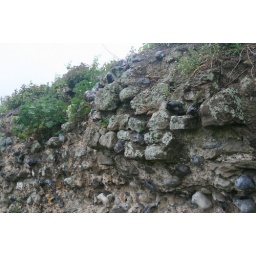
Close-up of the facing stone around the rubble core of the south Roman fortress wall